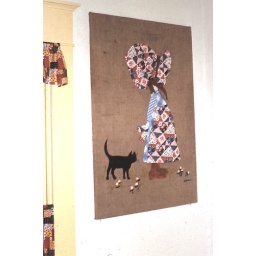
A wall hanging I stitched from different fabric remnants after making the curtains in Sharon and Leslie's room.